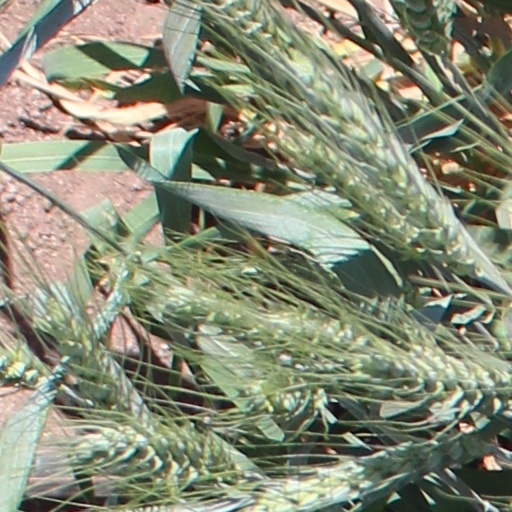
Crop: wheat